Turkish straits

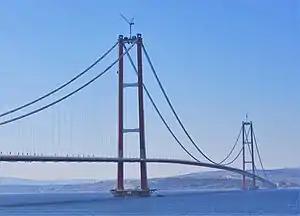
The 1915 Çanakkale Bridge on the Dardanelles strait, connecting Europe and Asia, is the longest suspension bridge in the world.

The Straits have had major maritime strategic importance since at least the Mycenaean period, and the narrow crossings between Asia and Europe have provided migration and invasion routes (for Persians, Galatians, and Turks, for example) for even longer. In the declining days of the Ottoman Empire, the "Straits Question" involved the diplomats of Europe and the Ottomans.